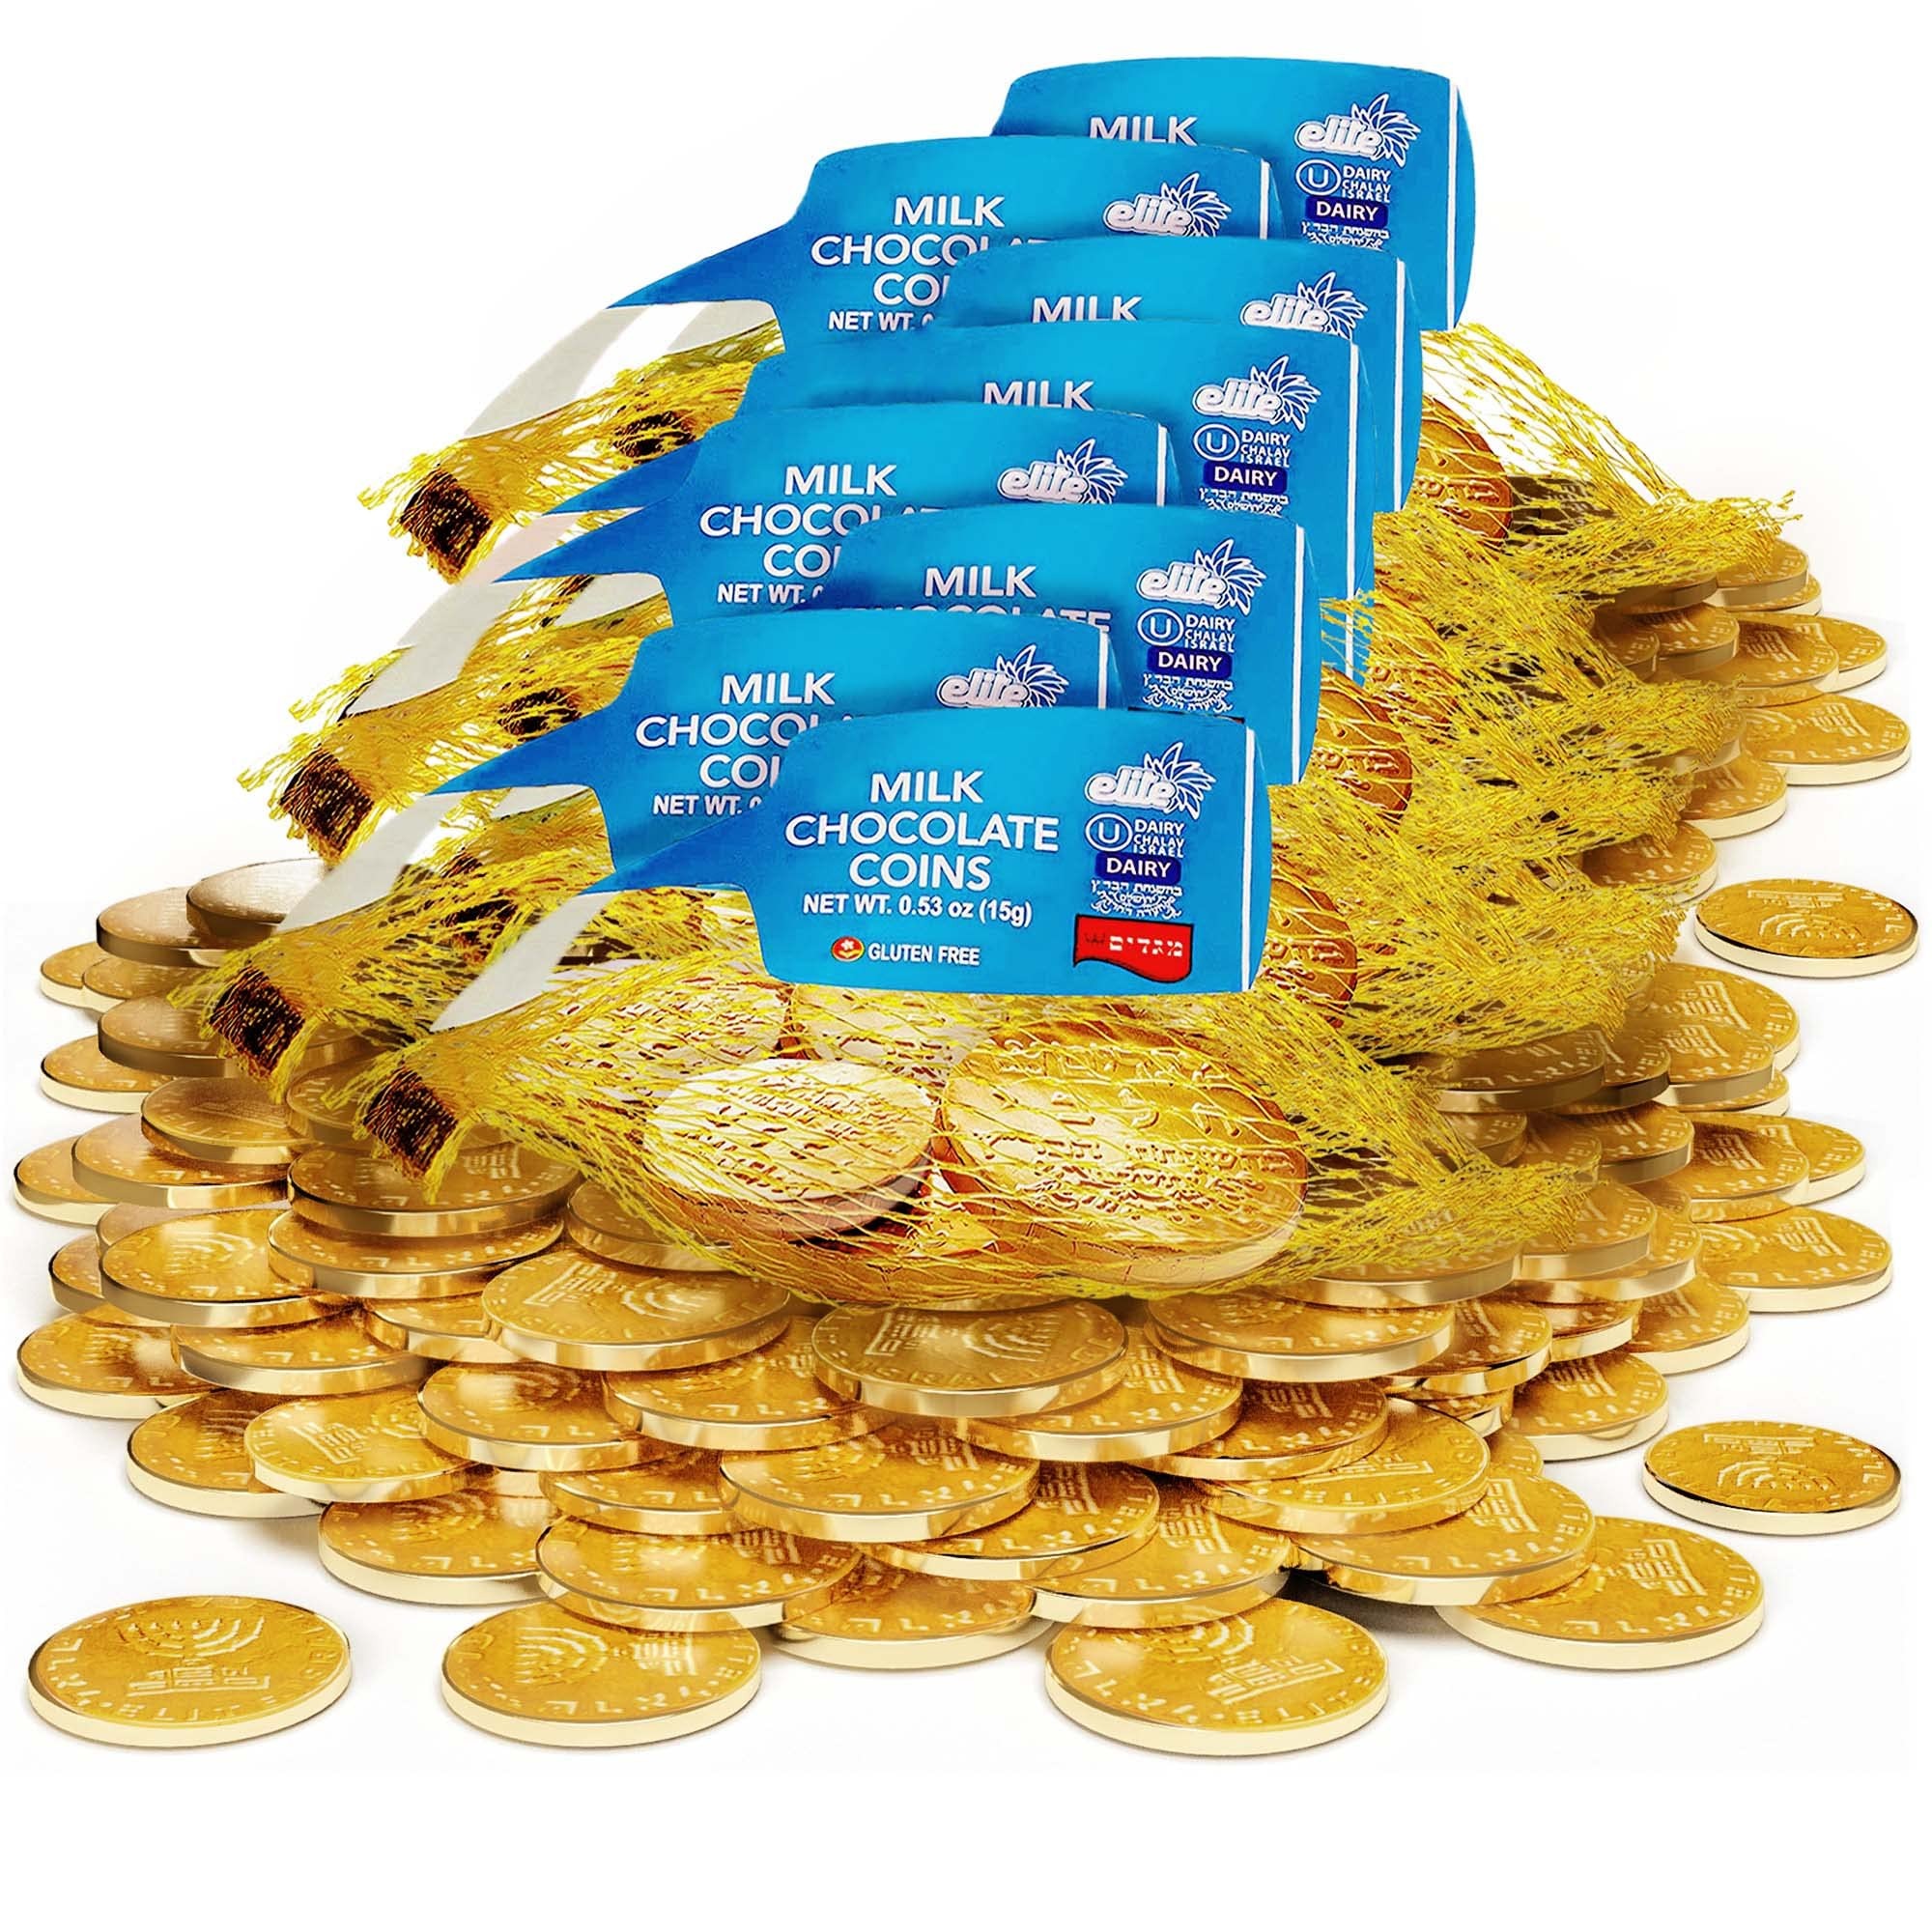
Item Name: Elite Milk Chocolate Hanukkah Coins (8 Pack total 24 coins) Chanukah Gelt | Premium Rich Kosher Milk Chocolate Coins, Gluten Free, Product Of Israel, Chalav Yisroel
Bullet Point 1: 🍫 RICH & CREAMY- Delicious tasting premium, melt in your mouth milk chocolate
Bullet Point 2: 🍫 PERFECT GIFT- Treat your loved ones during the holiday season, serve as party favors, and more! These coins are a crowd pleaser.
Bullet Point 3: 🍫 VERSATILE- Perfect on its own, shaved over ice cream, melted and paired with fruits-- get creative!
Bullet Point 4: 🍫 MULTI USE- Use as party decorations, centerpieces, in party games, and more
Bullet Point 5: 🍫 CERTIFIED- Kosher Dairy and Gluten Free
Value: 4.24
Unit: Ounce

Price: 14.46